West Hill Historic District (West Hartford, Connecticut)

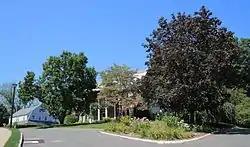

The West Hill Historic District is a prestigious residential subdivision of the town of West Hartford, Connecticut. Originally the site of the estate of Cornelius J. Vanderbilt, son of transportation magnate Cornelius Vanderbilt, it was developed as a planned subdivision of upper-class residences in the 1920s. It was established as a local historic district in 1988, and was listed on the National Register of Historic Places in 1996.